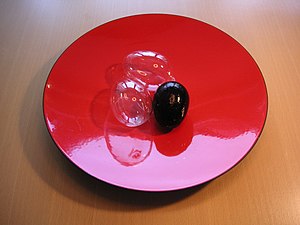
Herbert Krenchel
Krenitskåle
Herbert Krenchel var en dansk civilingeniør og materialeforsker, dr.techn. og professor emeritus på Danmarks Tekniske Højskole.